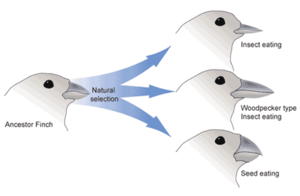
En génétique, le remodelage du patron de développement est lorsque l' altération d'un patron de développement originel aboutit à l'apparition d'un nouveau phénotype avec un patron de développement altéré. Bien que les mécanismes qu'il englobe soient connus depuis longtemps, le terme « remodelage du patron de développement » n'a été introduit qu'en 2011 par le zoologiste Wallace Arthur afin de trouver un terme générique mettant en relation tous les grands concepts de la Biologie évolutive du développement. En considérant la formation d'un individu comme le résultat d'un patron de développement, il en a alors déduit que la modification de ce patron à l'échelle évolutionnaire pouvait être vu comme un remodelage causé par des facteurs à la fois génétiques et/ou environnementaux.